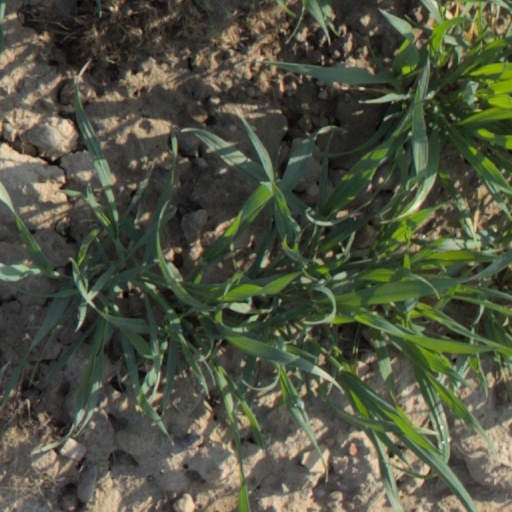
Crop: wheat